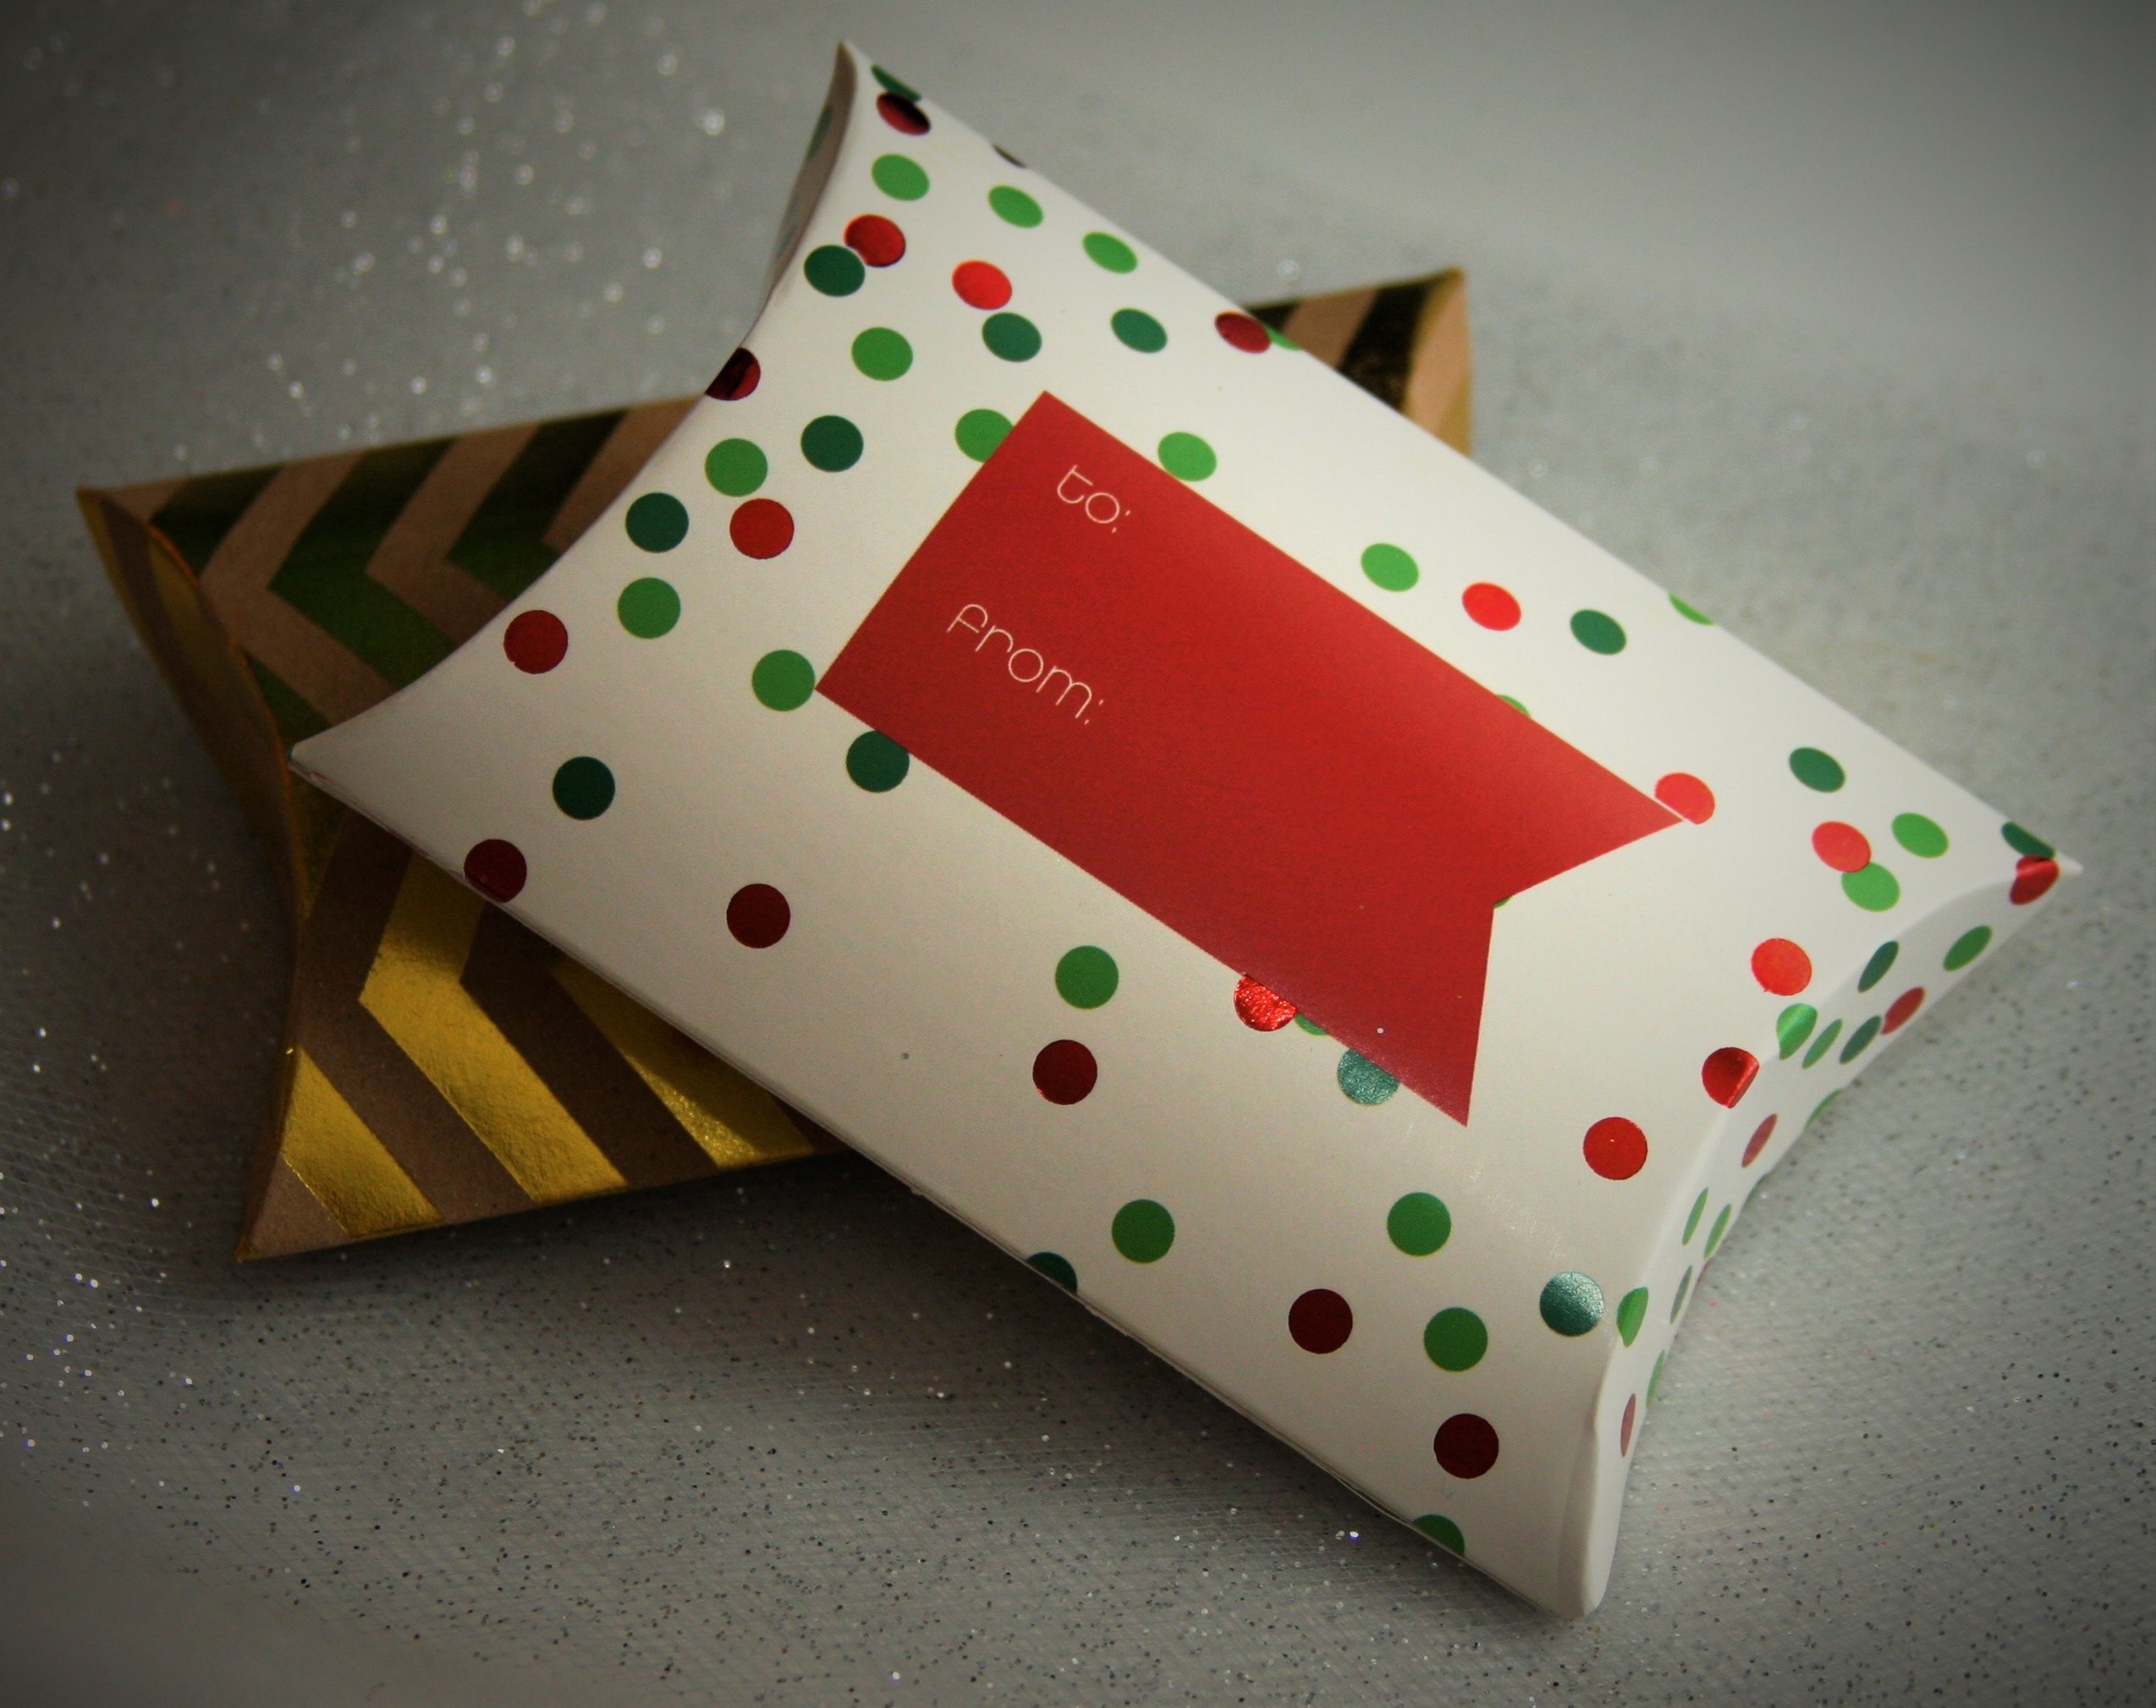
pattern, paper, present, art, design, shape, gift box, gift boxes, christmas gift, christmas gift box